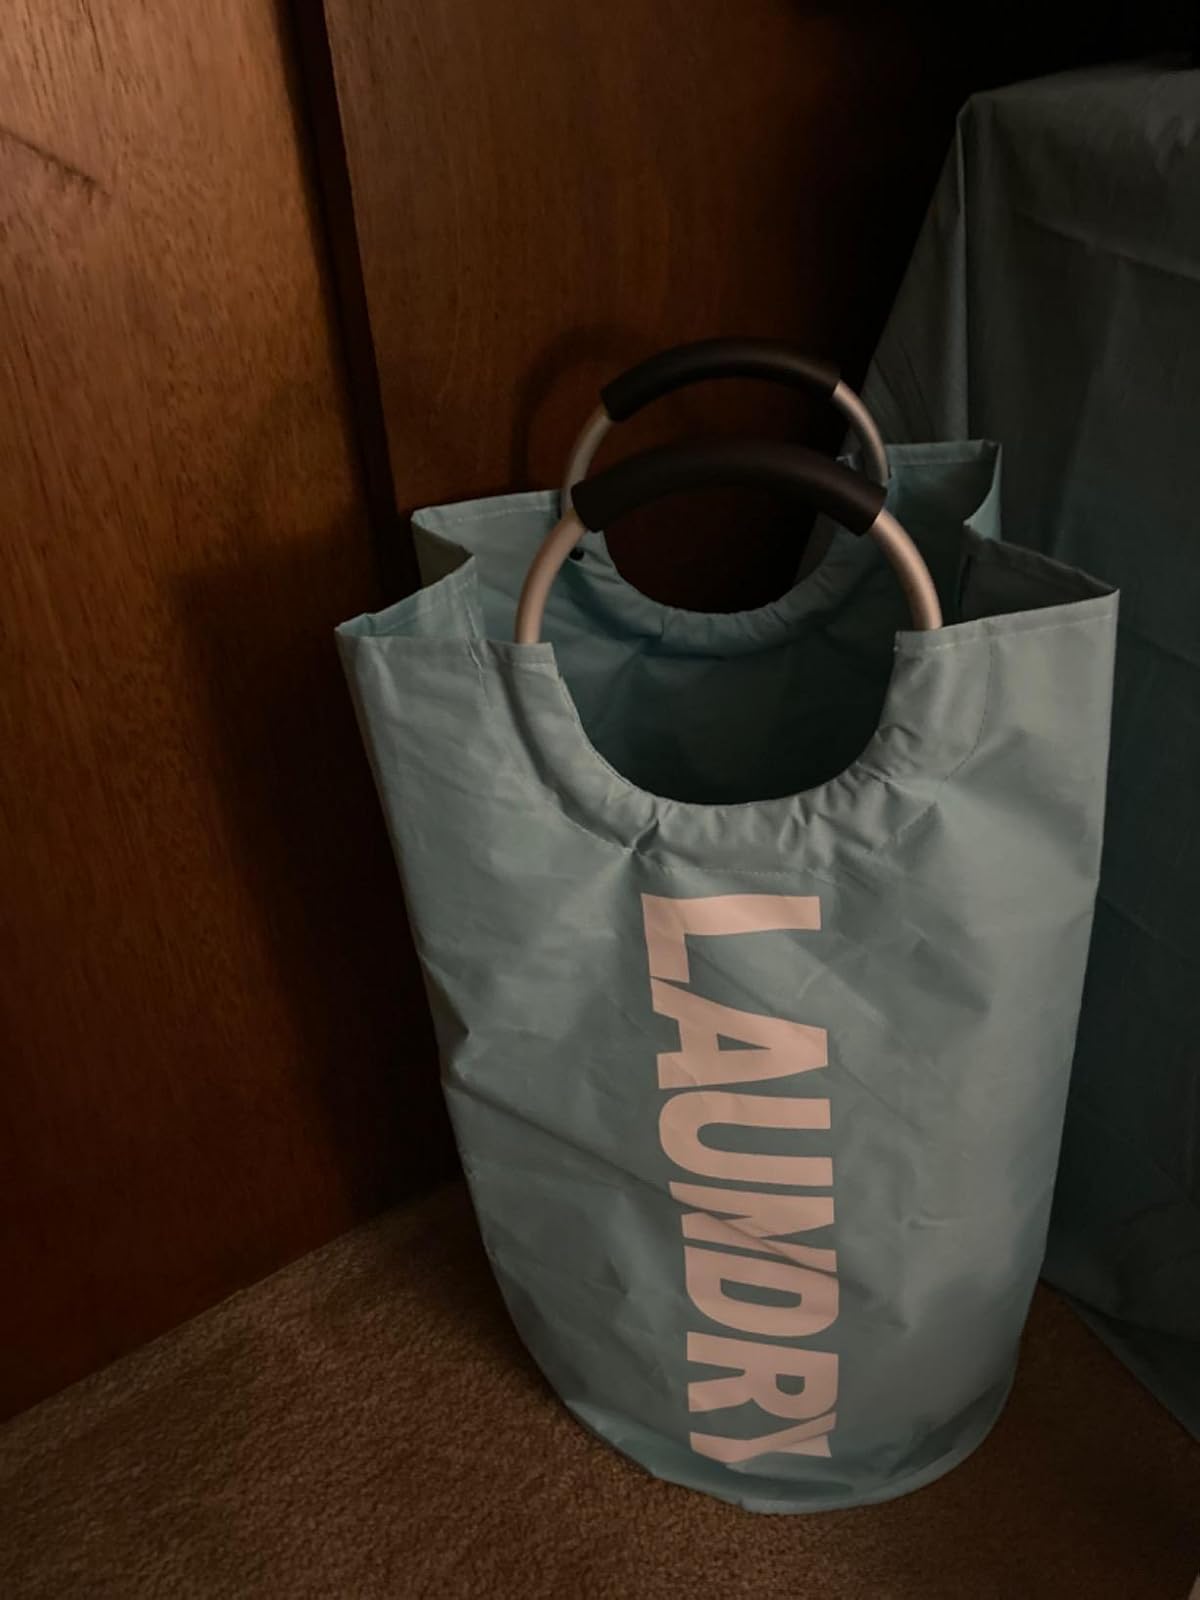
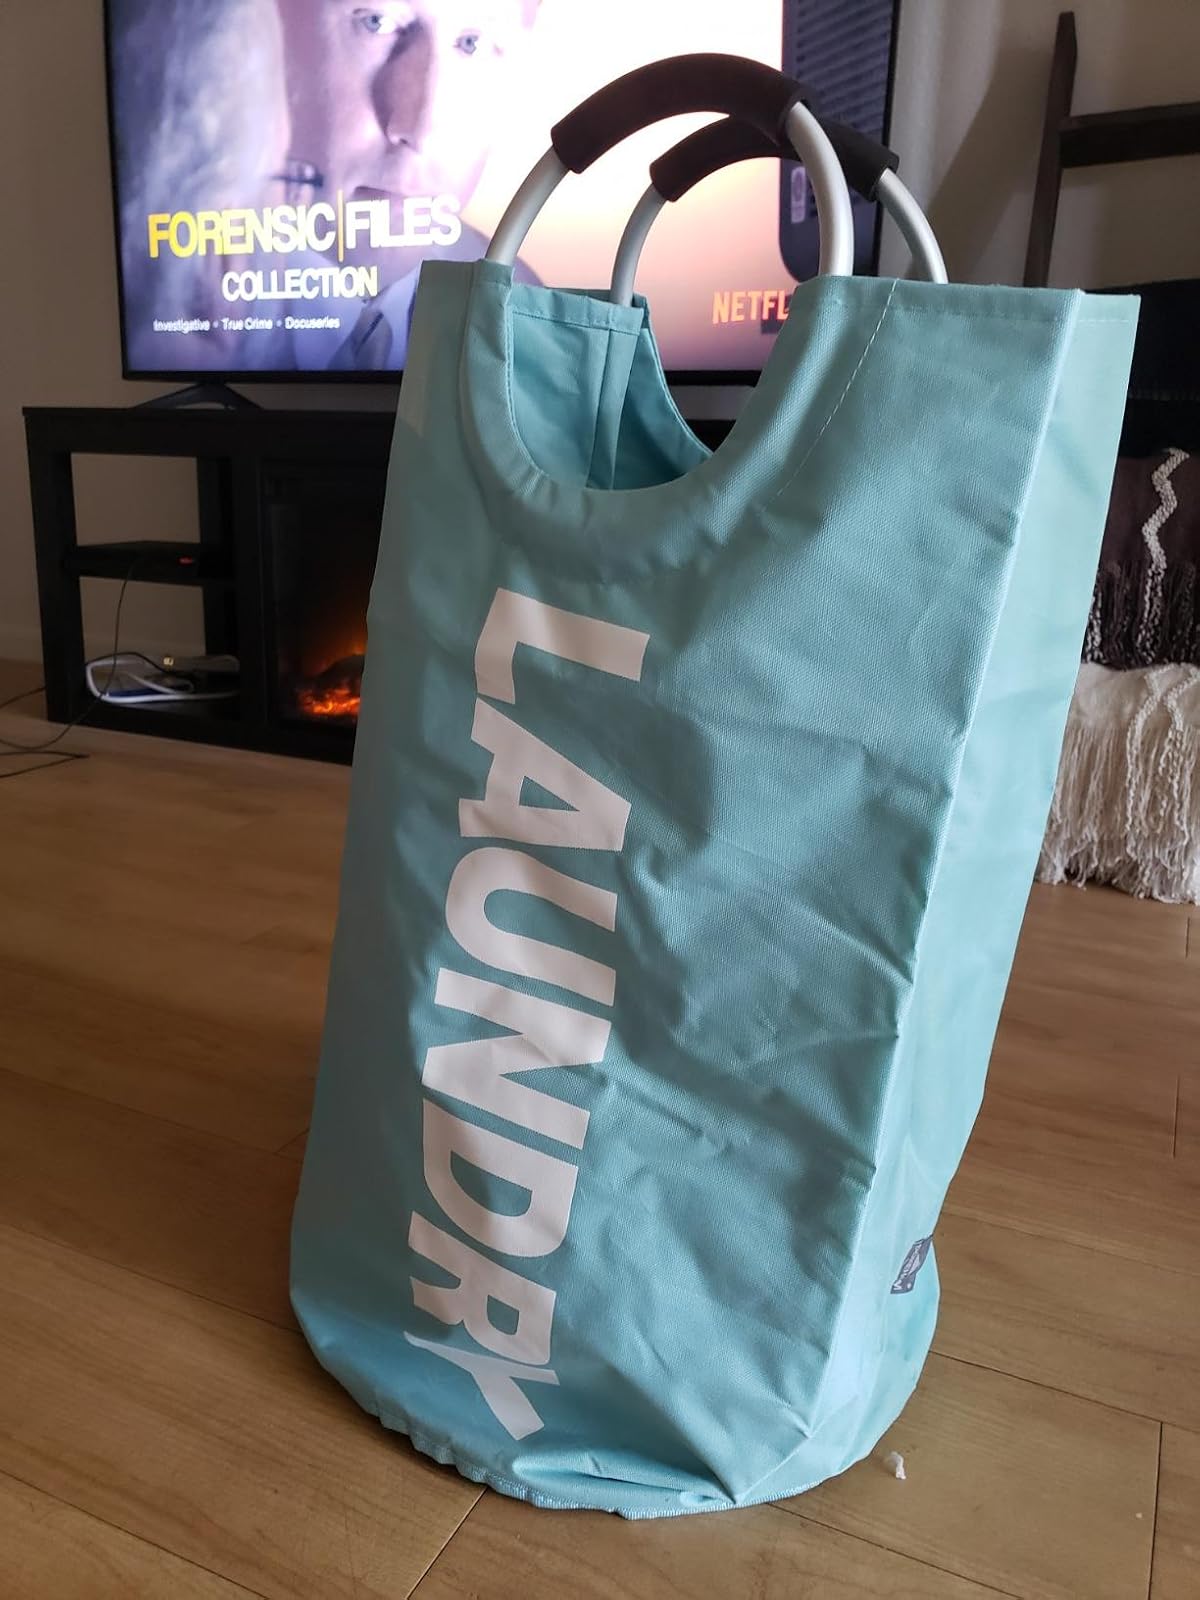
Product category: items_hamper
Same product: yes